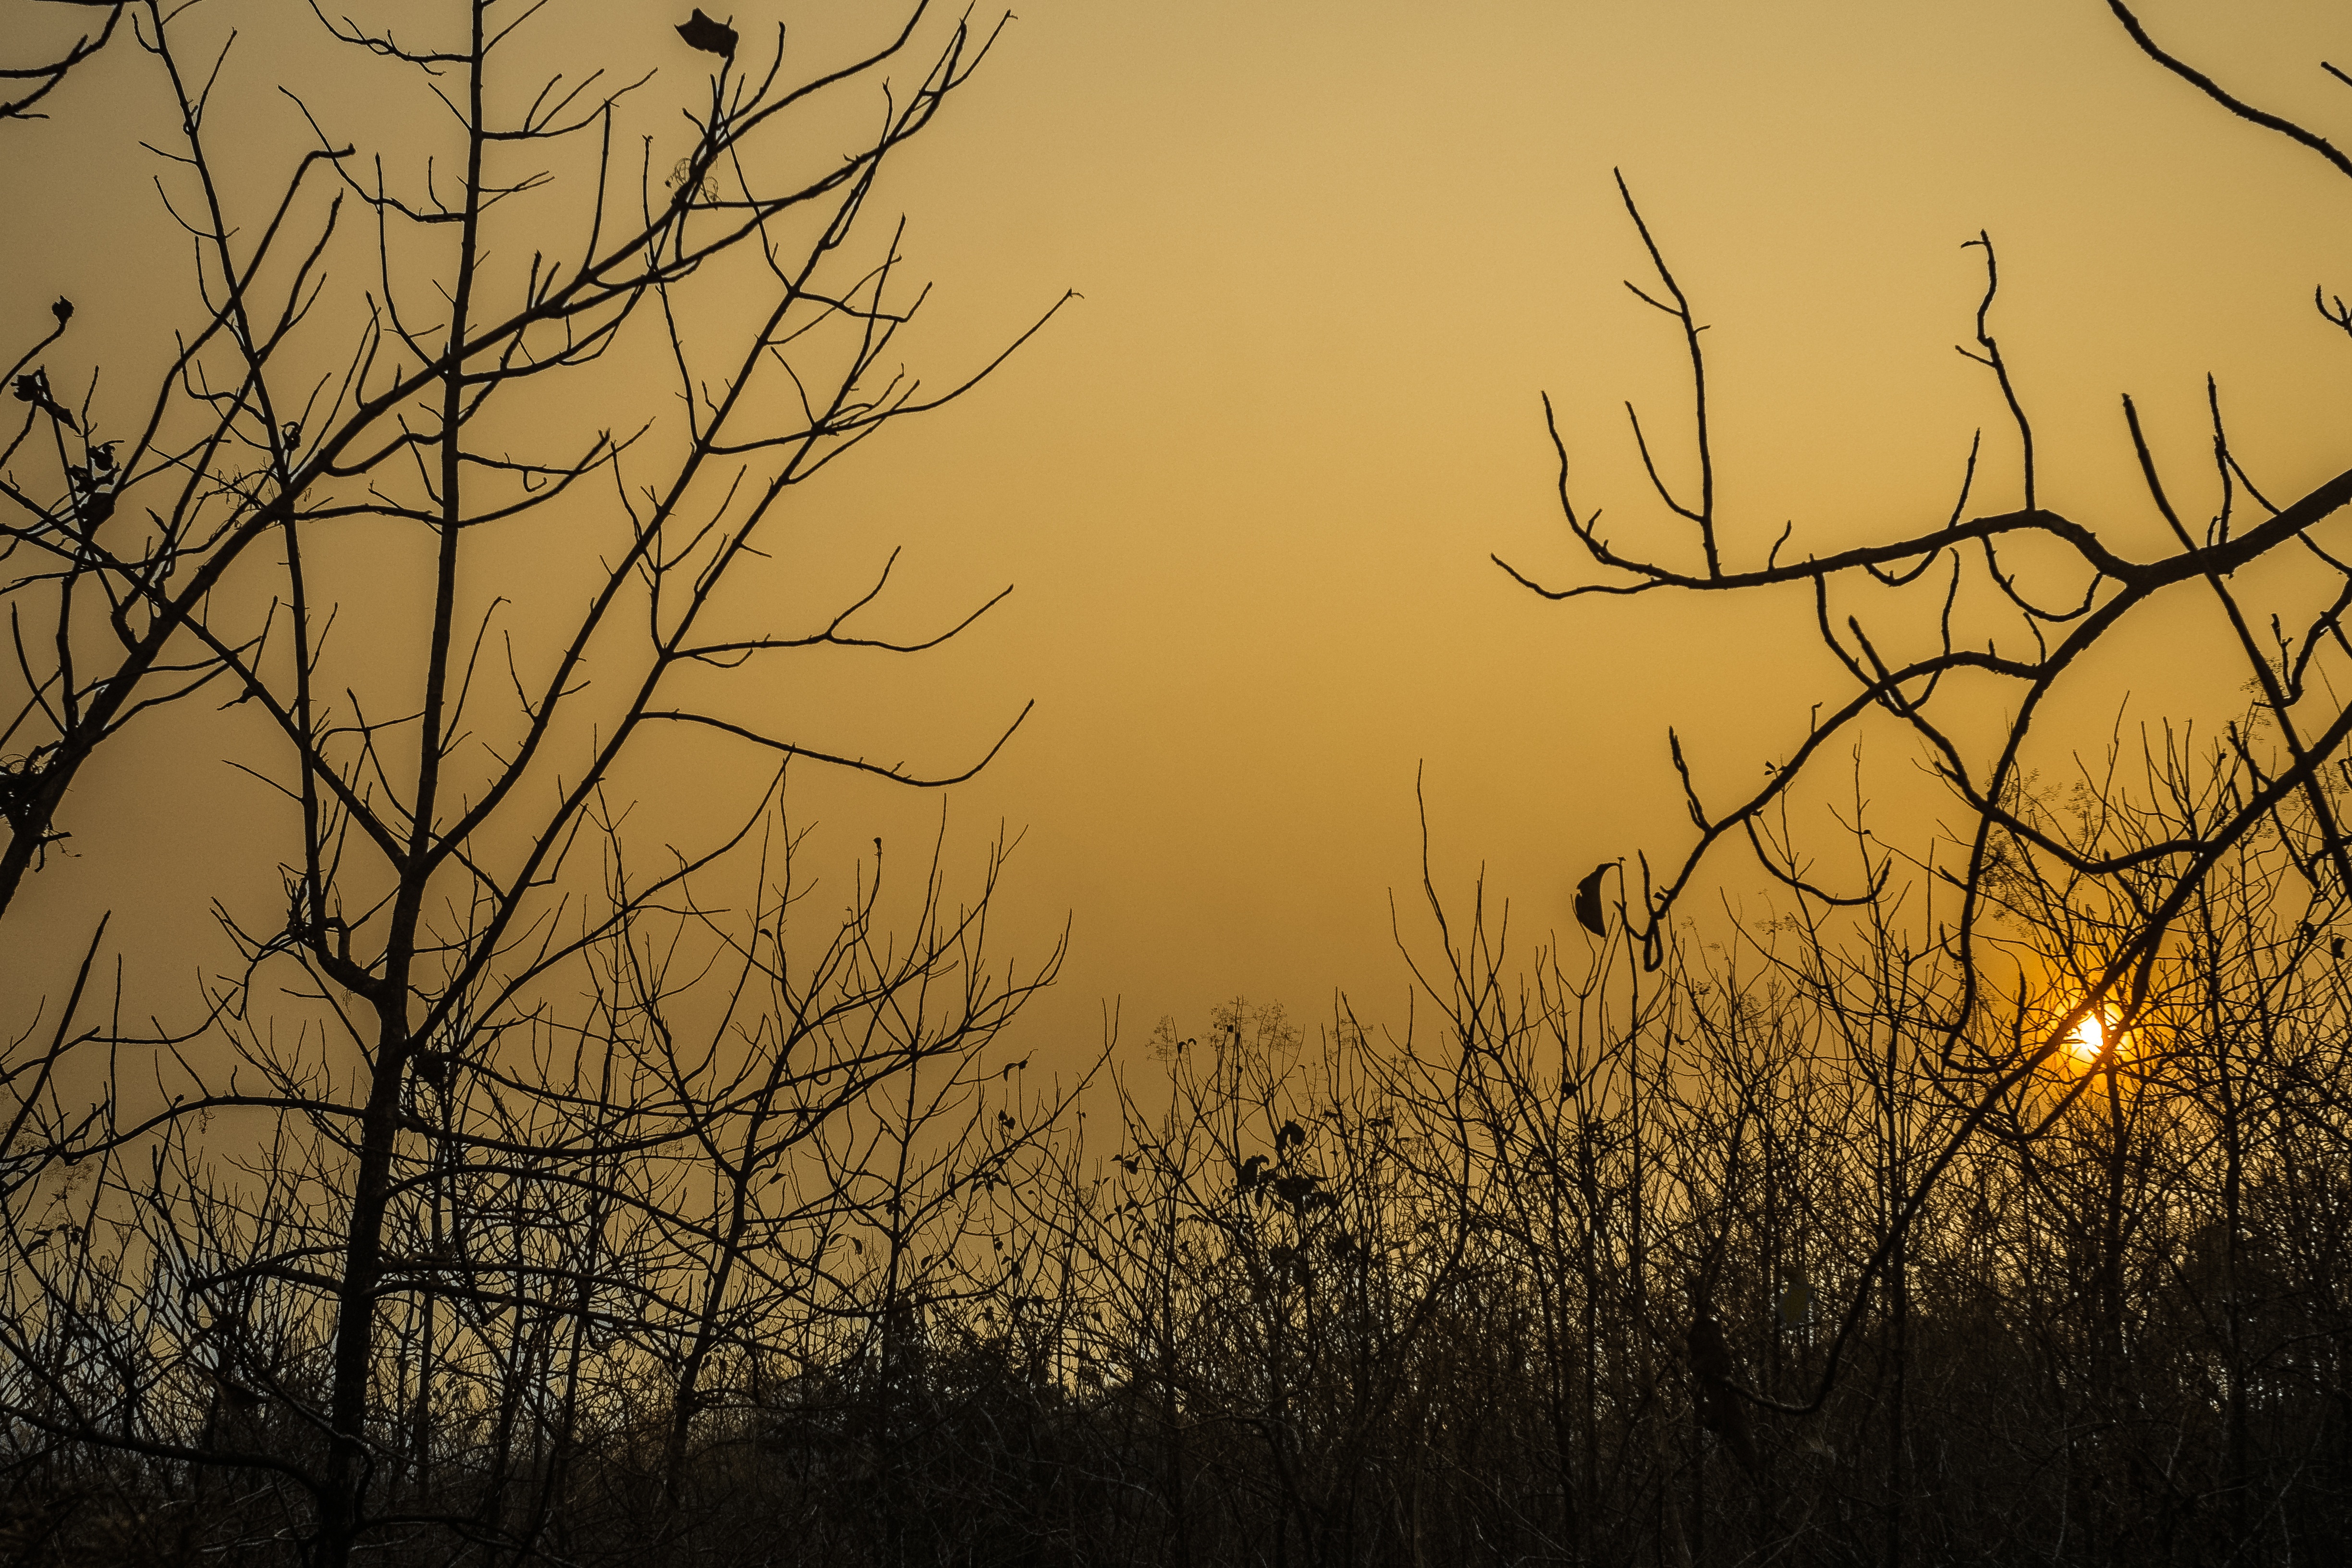
tree, nature, grass, branch, sun, sunrise, sunset, prairie, sunlight, morning, dawn, dusk, evening, autumn, savanna, atmospheric phenomenon